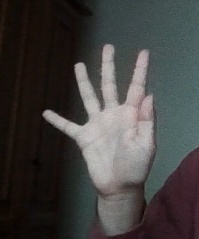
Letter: sheen